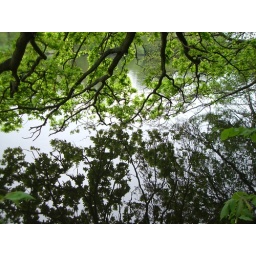
tree over lake